Timmermoor

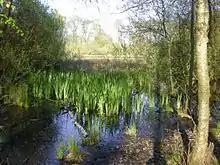
The Timmermoor in Bergstedt

The Timmermoor is a natural monument, about 4 hectares in area, in the southeast of Bergstedt, a quarter of Hamburg, Germany. It was placed under protection by a Hamburg senate act of 4 February 1986.